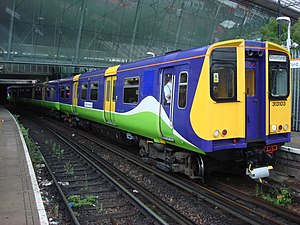
London Overground / Rullende materiel
De tidligere Silverlink litra 313s er ikke længere i London Overground-drift
London Overground er et netværk af forstadstog i Storbritannien, der betjener store dele af London og Hertfordshire. Det har været opereret af London Overground Rail Operations siden 2007, som en del af National Rails netværk og under Transport for London's franchisekontrol og markedsføring. Det består af fem baner: East London Line, Gospel Oak to Barking Line, North London Line, West London Line og Watford DC Line. Fra ultimo 2012 inkluderes en sjette bane, South London Line, i Overground-systemet.